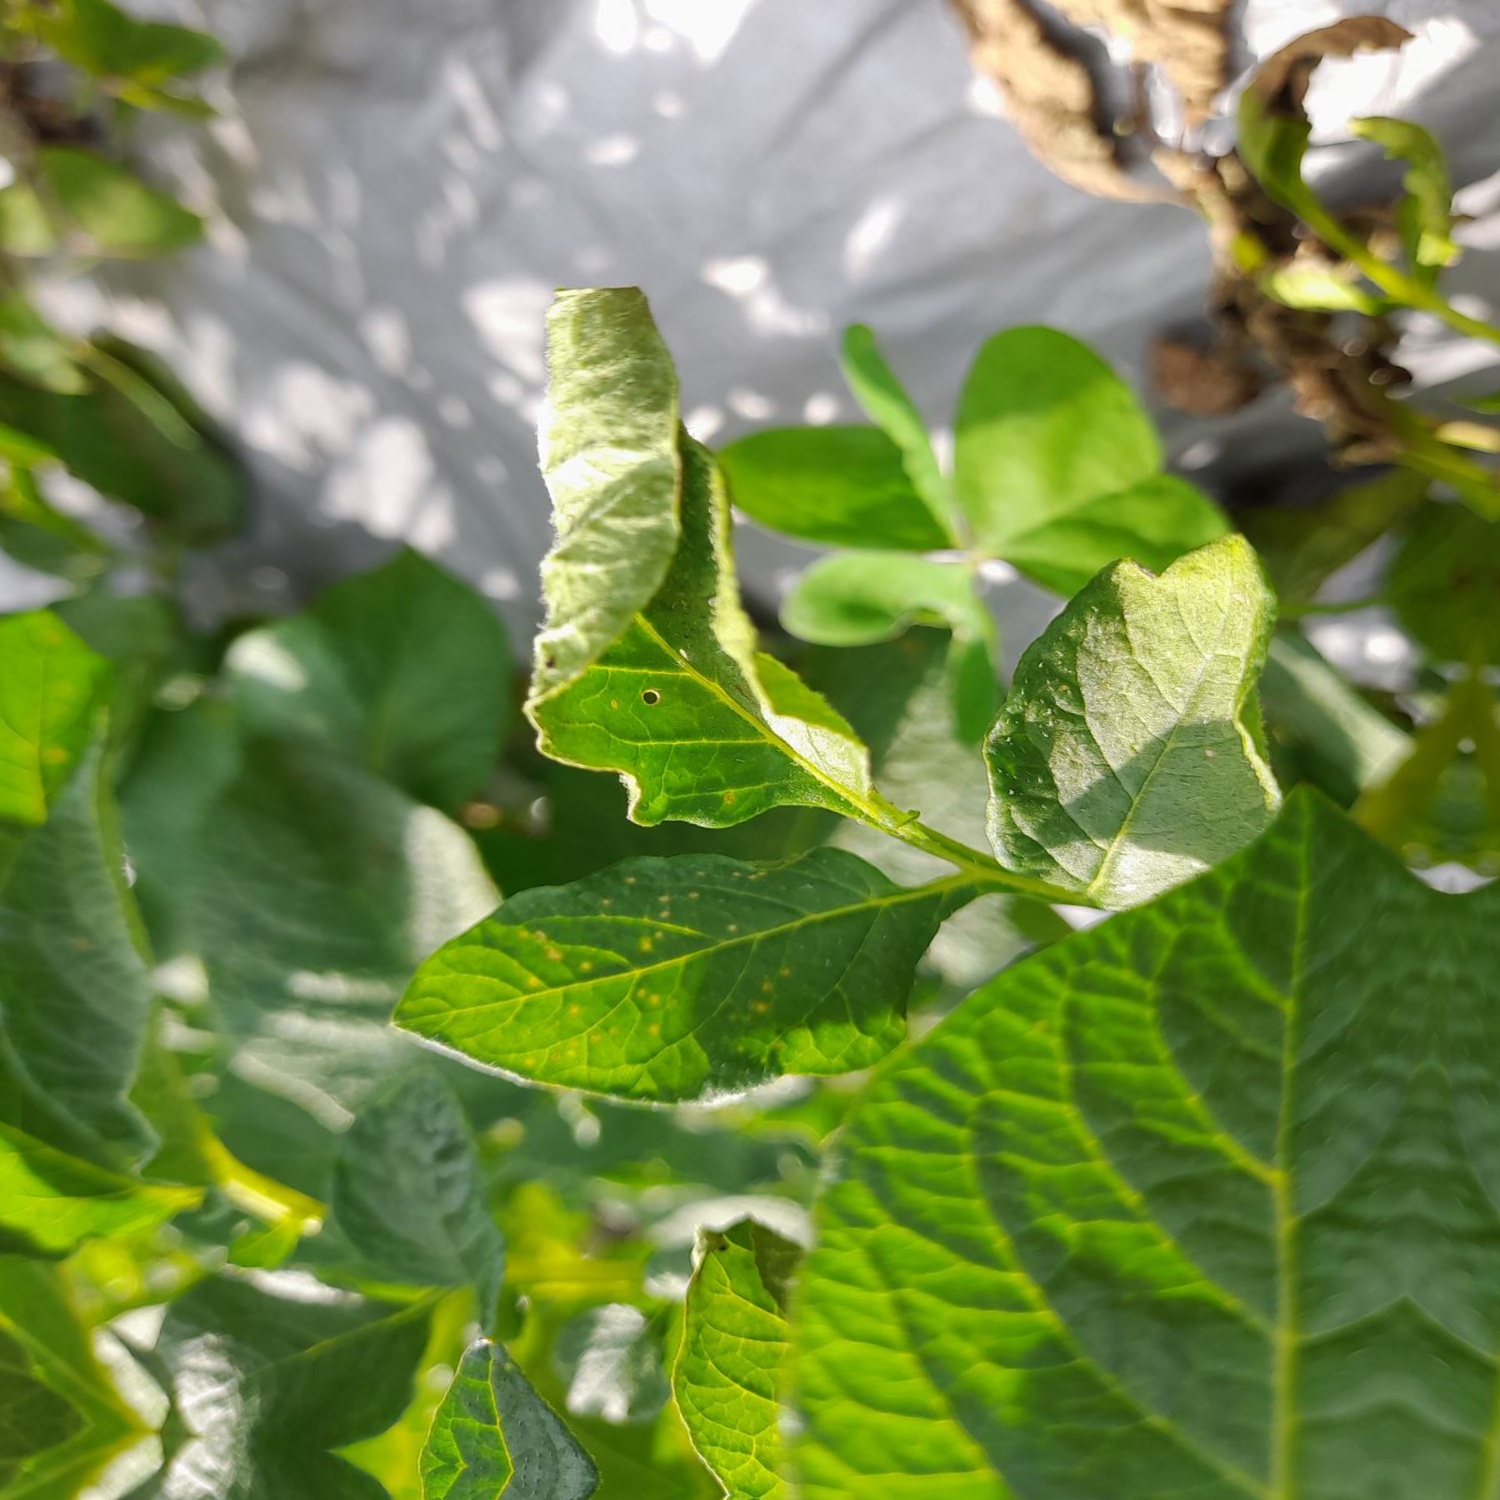
Etiqueta: Pudricion_Parda